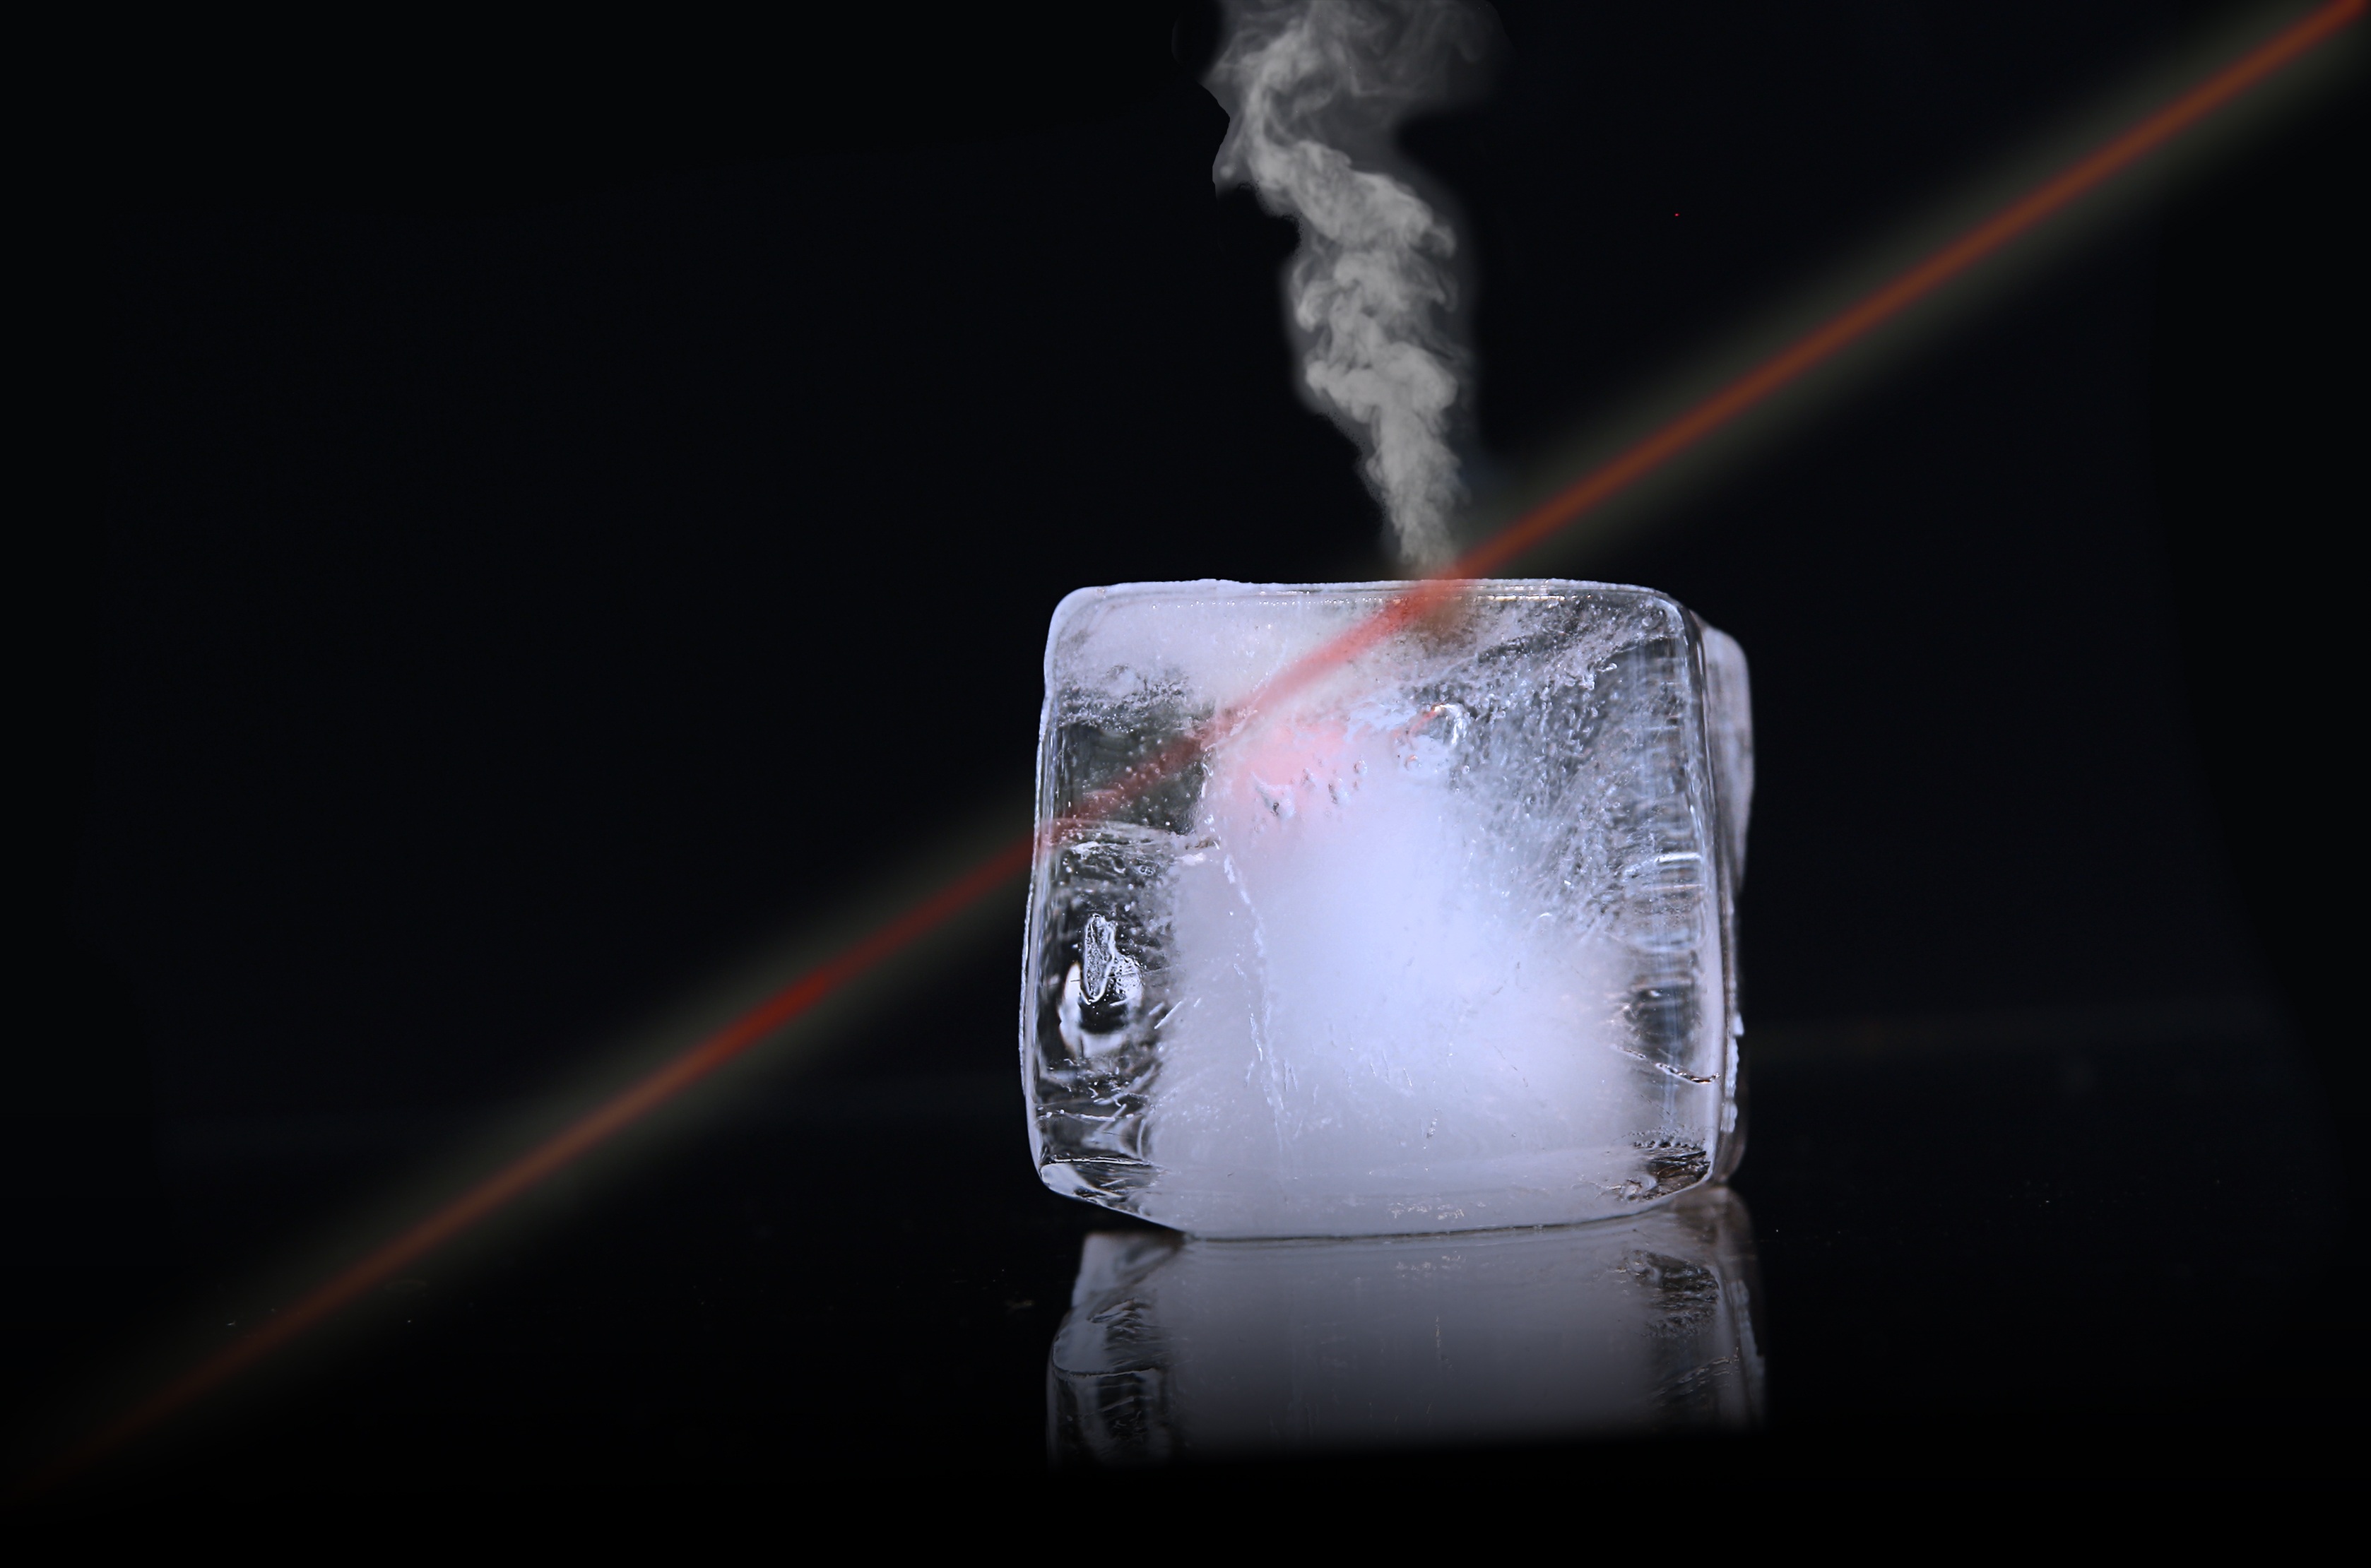
hand, light, white, steam, ray, glass, ice, red, color, drink, darkness, black, lighting, laser, close up, transparent, icy, melting, shape, macro photography, ice cold, ice cubes, laser beam, lichtsrahl